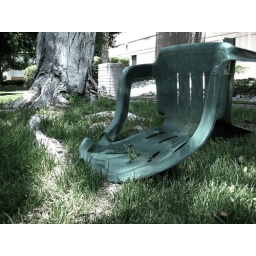
under the chair tree